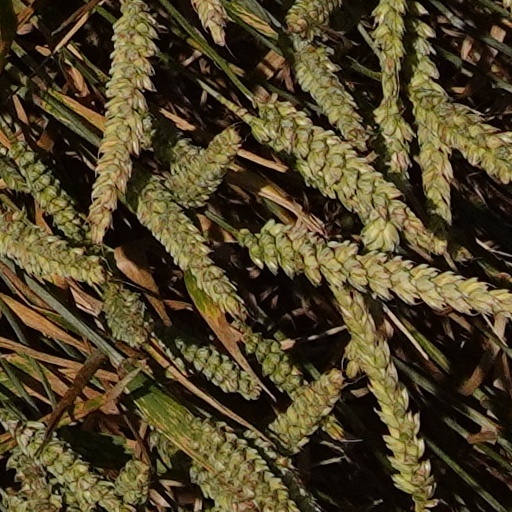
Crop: wheat